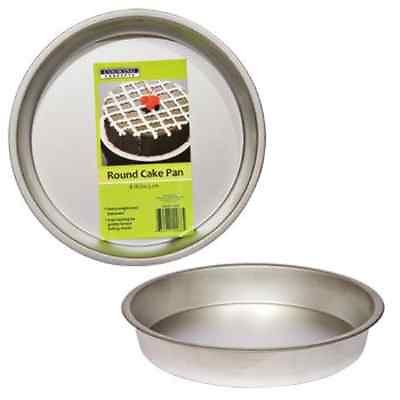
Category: toaster